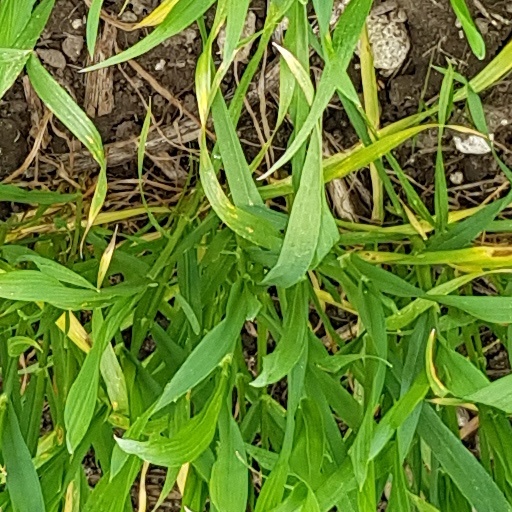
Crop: wheat